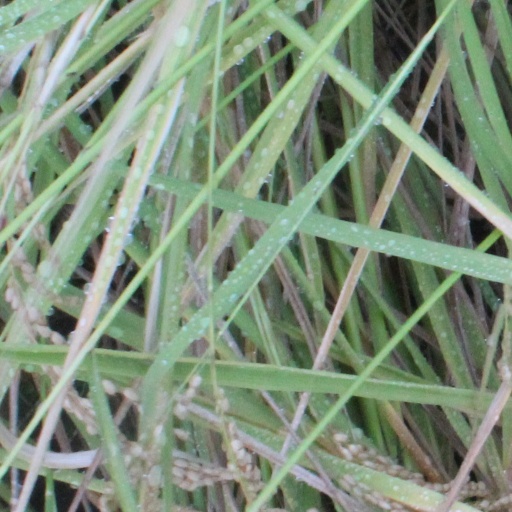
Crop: rice